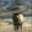
Label: deer